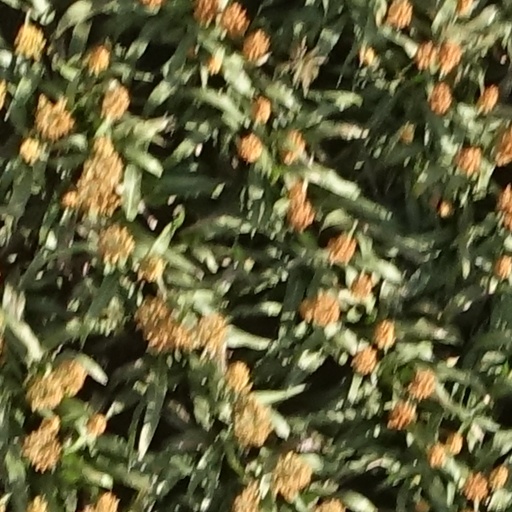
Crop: sorghum